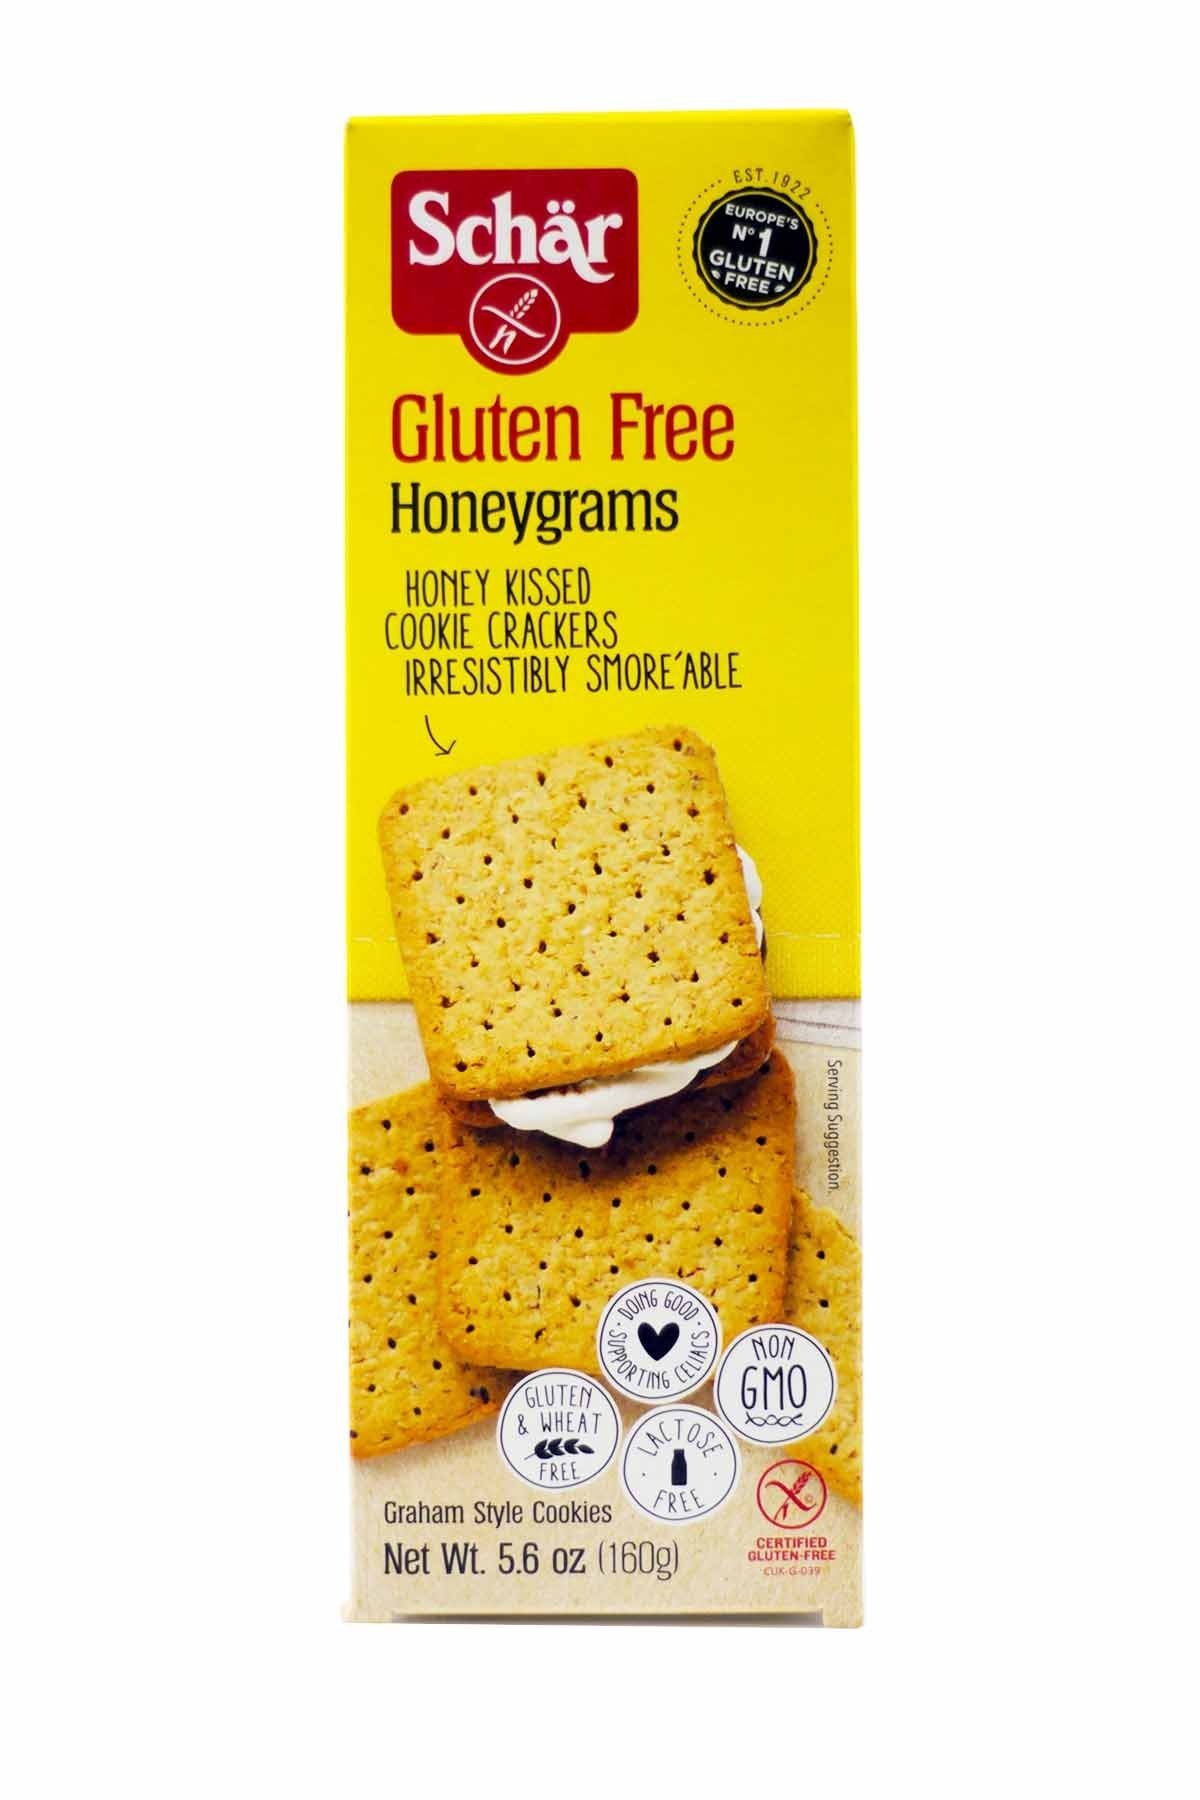
Item Name: Schar - Honeygrams - Certified Gluten Free - No GMO's, Lactose, Wheat or Preservatives - (5.6 oz) 12 Pack
Bullet Point 1: GLUTEN FREE: If you're looking for a gluten free graham-style cookie that's perfect for s'mores, you will delight in these honey-kissed creations.
Bullet Point 2: FAVORITE HONEYGRAMS: Don't miss out on S'mores no more! Pack these for your next outdoor adventure and share the perfect campfire treat!
Bullet Point 3: DELICIOUS: These certified gluten free graham-style cookies are perfect for s'mores and pie crusts!
Bullet Point 4: FREE: Gluten free, wheat free, lactose free, perservatives free and Non-GMO.
Bullet Point 5: NEW & IMPROVED PACKAGING: We've had tons of feedback since we started. We read your comments and made a change - clever packaging that keeps the product fresh for longer.
Product Description: Pack these schar gluten-free honeygrams for your next outdoor adventure because they are perfect for that campfire treat. Don't miss out on s'mores no more. See nutrition fact panel for allergens. Includes one 5.6 oz. Box of schar gluten-free honeygrams. Schar has a long-standing legacy of providing consumers a universally carefree and pleasurable dining experience backed by its widening array of gluten-free products. A trusted pioneer in the field schar is relentless in creating innovative foods with an authentic european flavor that can be enjoyed with confidence.country of origin : united statesis dairy free : yesis gluten free : yesis gmo free : yesis wheat free : yesis yeast free : yessize : 5.6 ozpack of : 12selling unit : caseingredients : corn starch;brown sugar;corn flour;palm fat;soy flour;soy bran;honey;modified tapioca starch;leavening agent;ammonium bicarbonate;baking soda;salt;caramelized sugarkeywords : cookies;crackers;graham;snack;sweets
Value: 67.2
Unit: Ounce

Price: 4.175